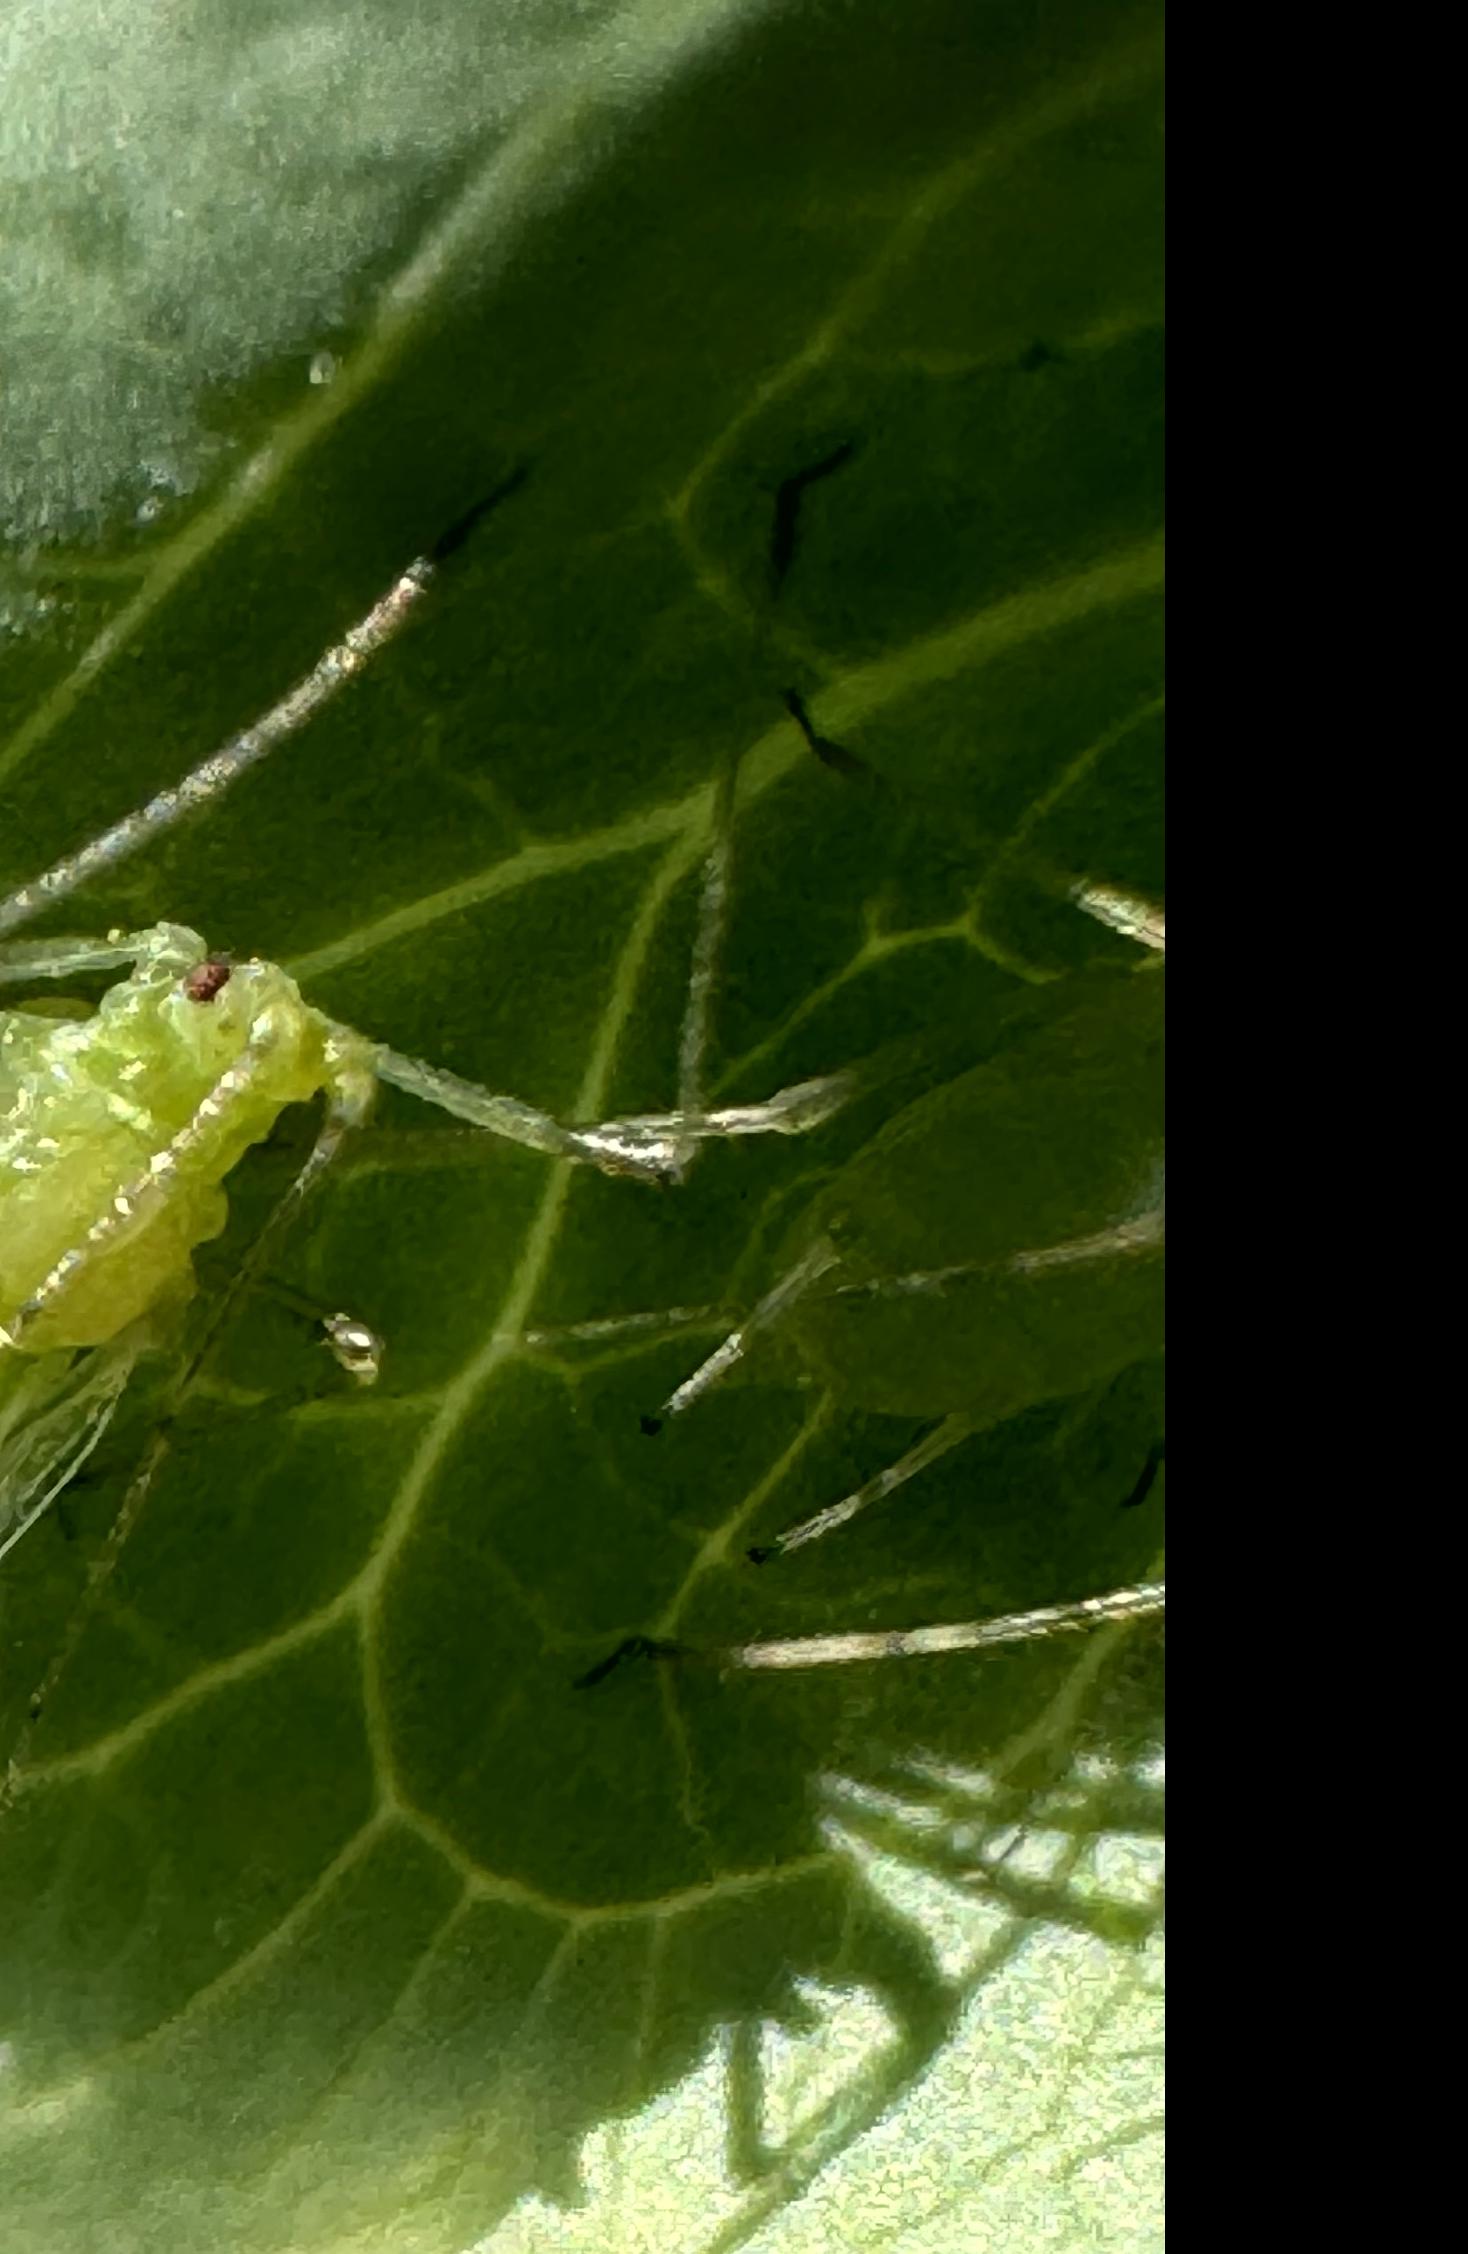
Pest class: pea_aphid